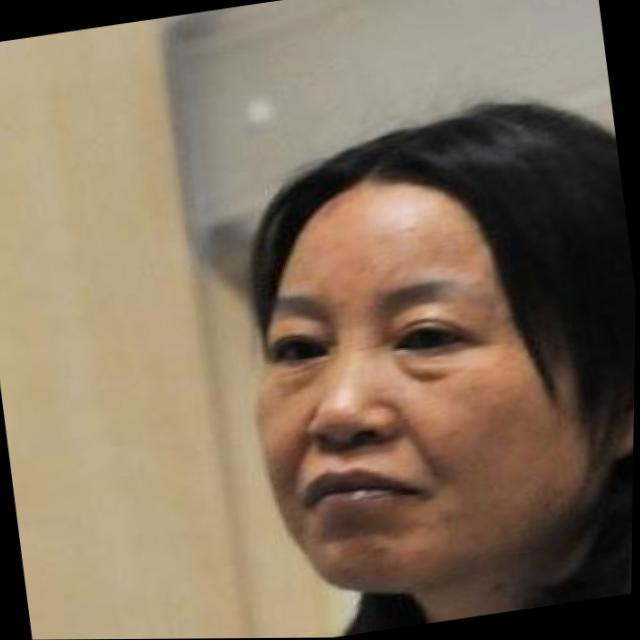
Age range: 45-64